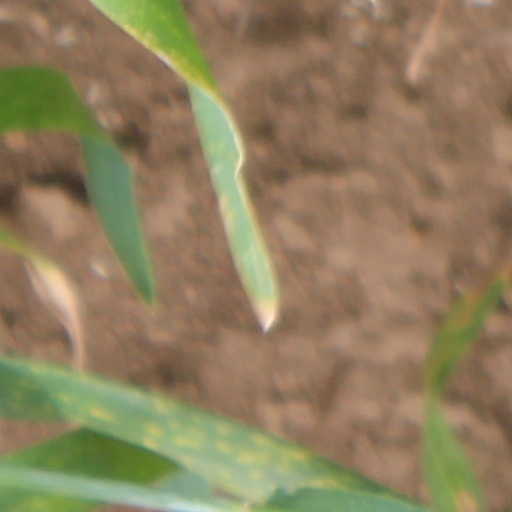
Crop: wheat